Zong massacre

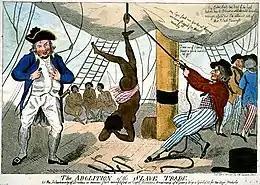
Depiction of the torture of a female slave by Captain John Kimber, produced in 1792. Unlike the crew of "Zong", Kimber was tried for the murder of two female slaves. The trial generated substantial news coverage in addition to printed images such as this—unlike the limited reporting of the "Zong" killings a decade earlier.

Jeremy Krikler has argued that Mansfield wanted to ensure that commercial law remained as helpful to Britain's overseas trade as possible and as a consequence was keen to uphold the principle of "general average", even in relation to the killing of humans. For Mansfield to have found in favour of the insurers would have greatly undermined this idea. The revelation that rain had fallen during the period of the killings enabled Mansfield to order a retrial, while leaving the notion of "general average" intact. He emphasised that the massacre would have been legally justified and the owners' insurance claim would have been valid if the water shortage had not arisen from mistakes made by the captain.